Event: Nepal Earthquake
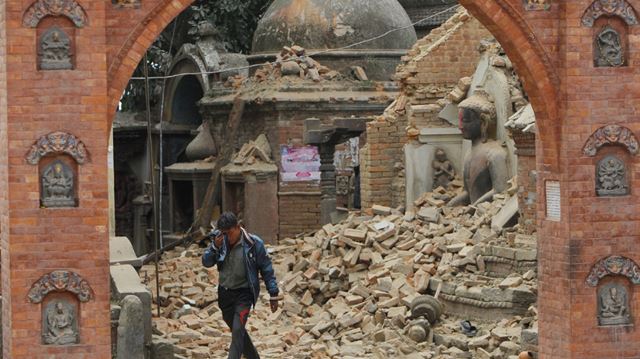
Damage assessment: damage